Karolyn Nelke

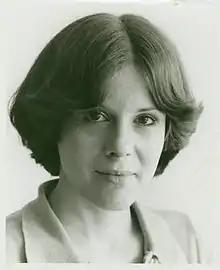
Nelke in 1976

Karolyn Ann Nelke (born August 26, 1948) is an American stage actor, playwright and author. She is best known for her 1982 play "The Keeper: A Play About Lord Byron."